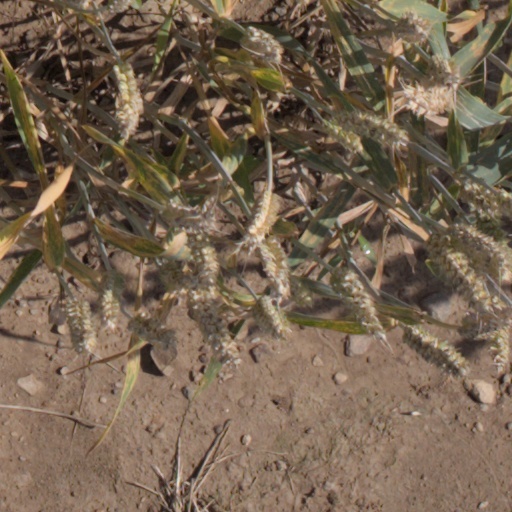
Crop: wheat